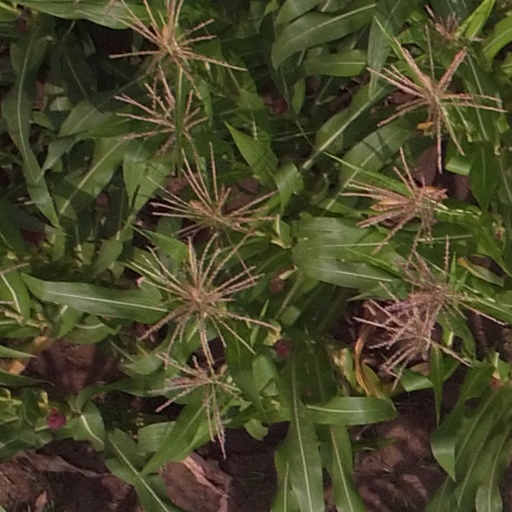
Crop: maize; corn